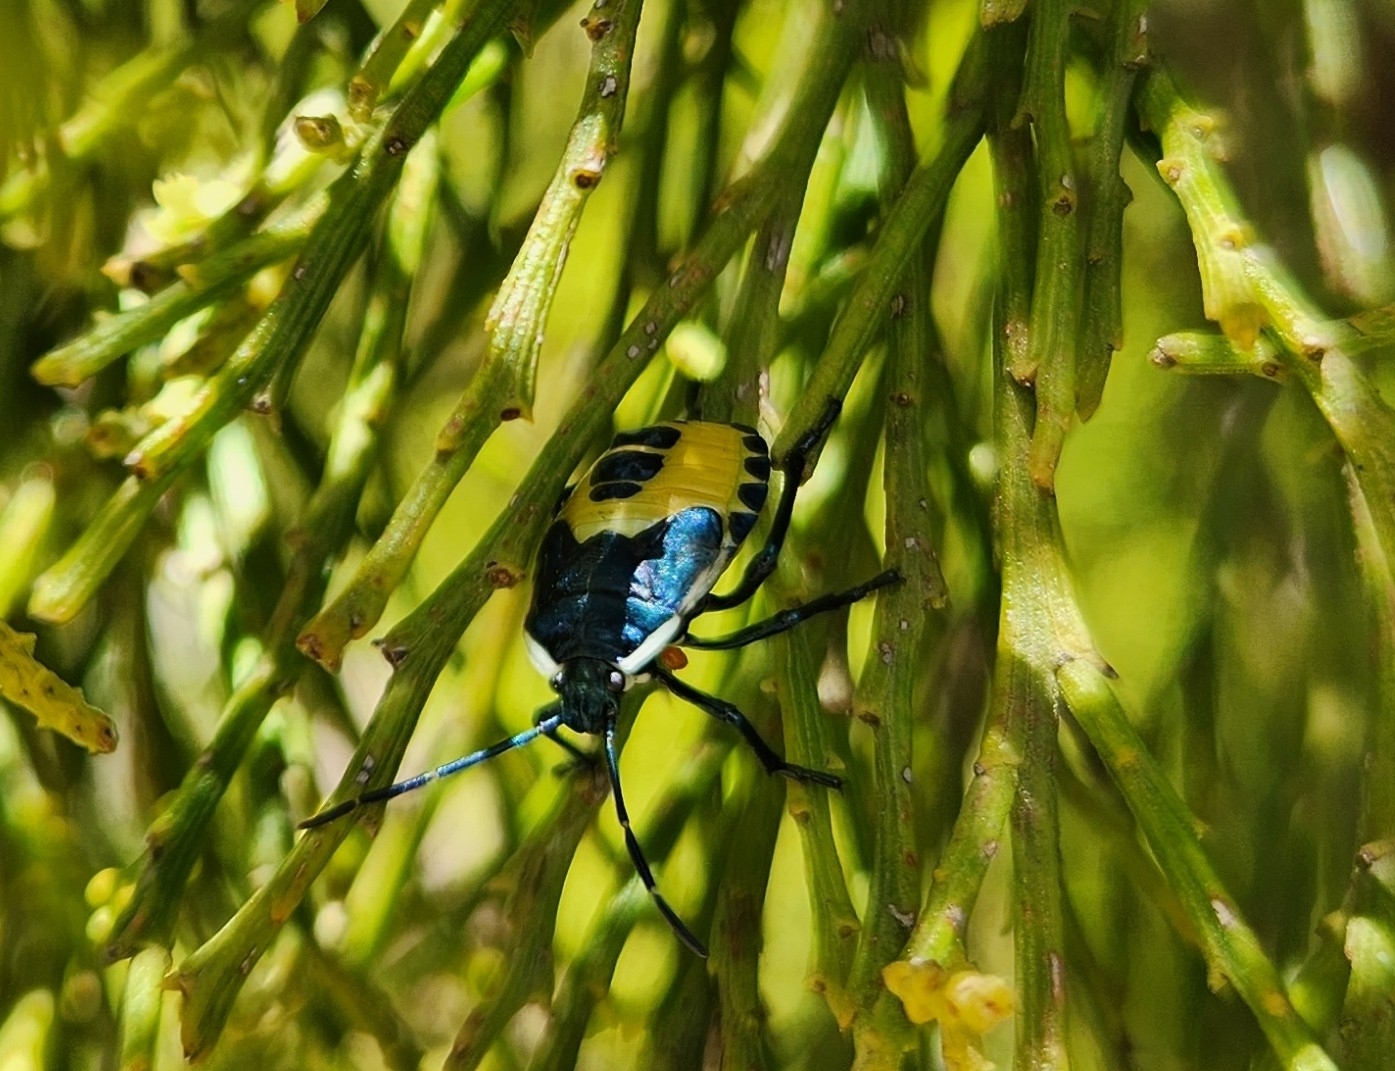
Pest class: stink_bug